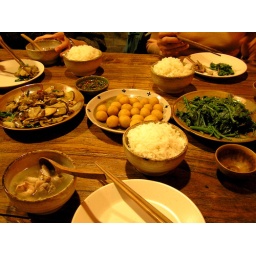
Wild mushrooms, fried potato balls, water spinach, chicken steamed in bamboo.